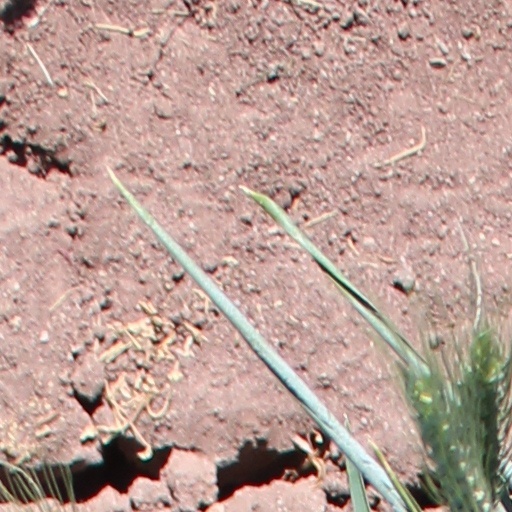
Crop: wheat